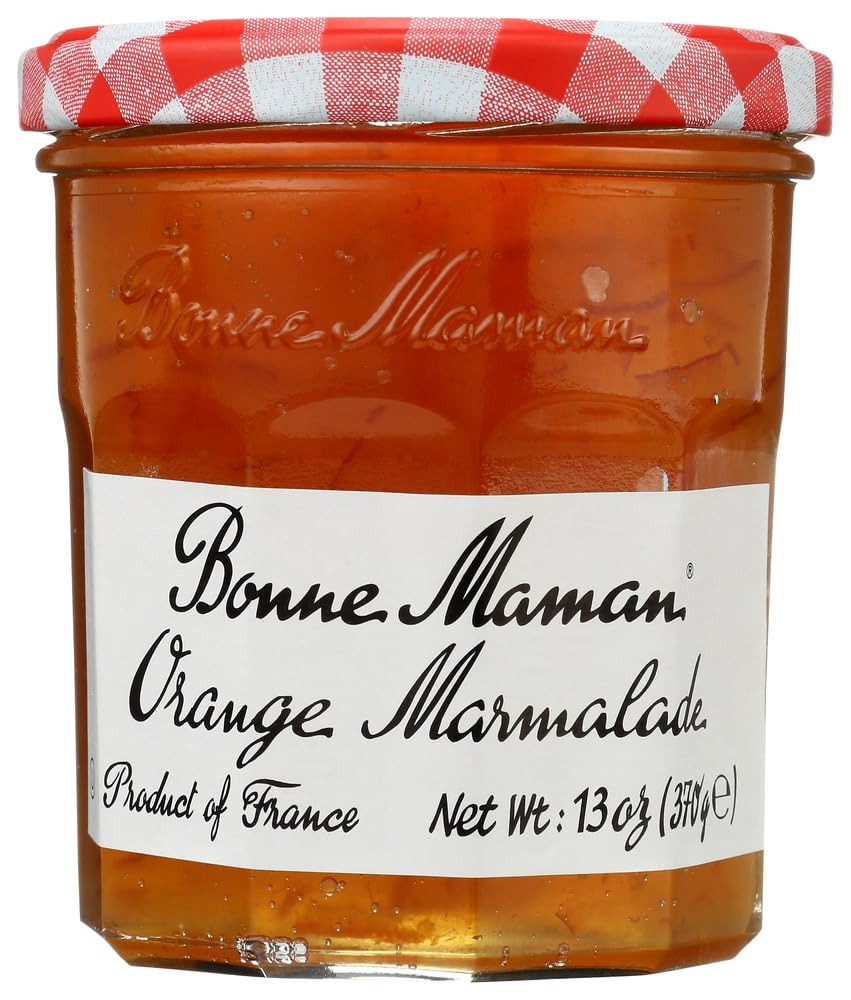
Item Name: Bonne Maman Marmalade Orange
Bullet Point 1: Bonne Maman Orange Marmalade
Bullet Point 2: Bonne Maman Orange Marmalade
Bullet Point 3: Bonne Maman Orange Marmalade
Product Description: Bonne Maman Orange Marmalade
Value: 3.0
Unit: Count

Price: 5.97